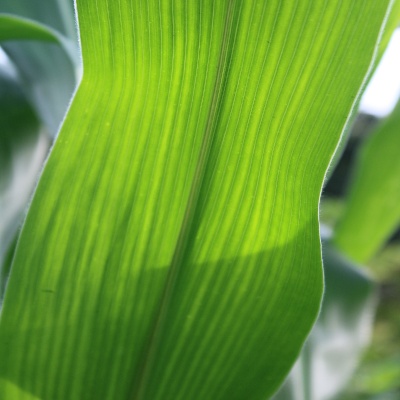
Crop: Maize
Condition: healthy